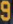
Number: 9